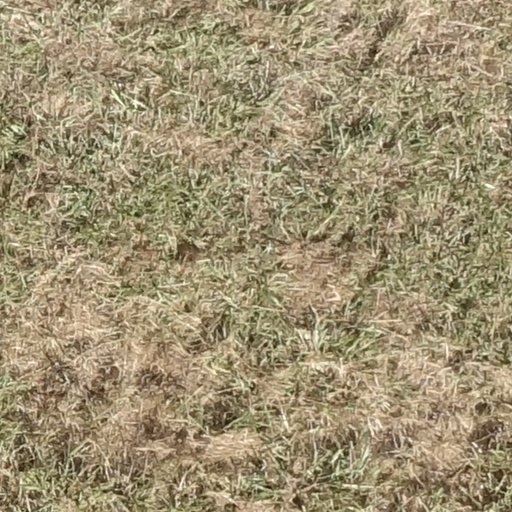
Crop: sorghum